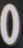
Number: 0